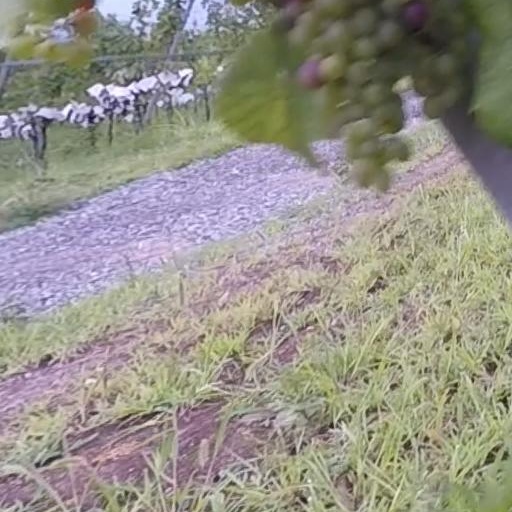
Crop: grape